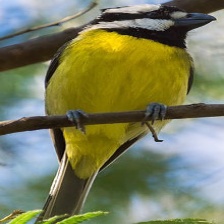
Species: CRESTED SHRIKETIT
Scientific name: FALCUNCULUS FRONTATUS